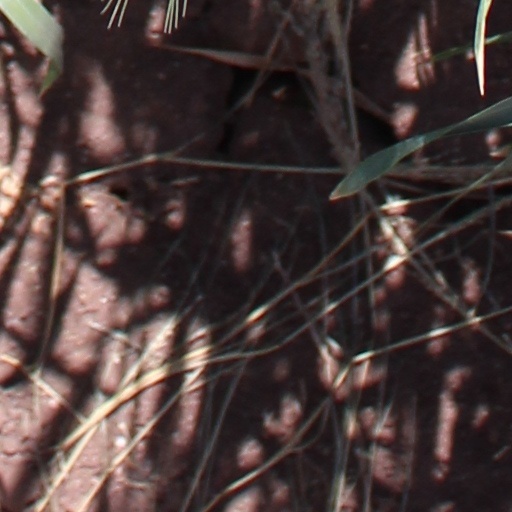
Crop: wheat